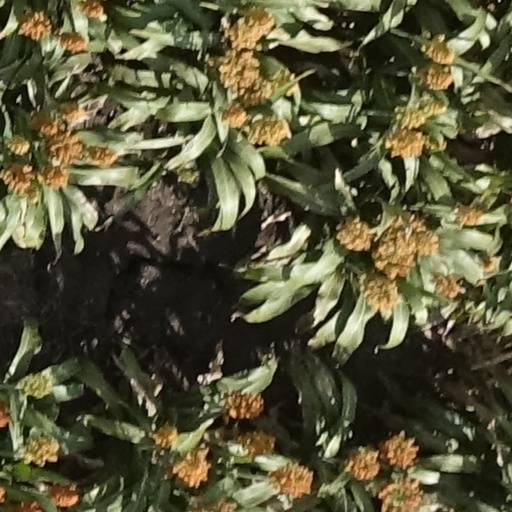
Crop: sorghum